132 Battery (The Bengal Rocket Troop) Royal Artillery

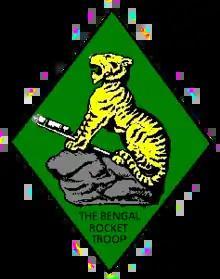

132 Battery (The Bengal Rocket Troop) Royal Artillery is an MLRS Battery, that is part of the Royal Artillery. Its name is pronounced "one three two" or it is known as "The Bengals". The battery is one of the sub-units of 26th Regiment Royal Artillery, part of the British Army. It was formed in 1816 and is based in Larkhill.